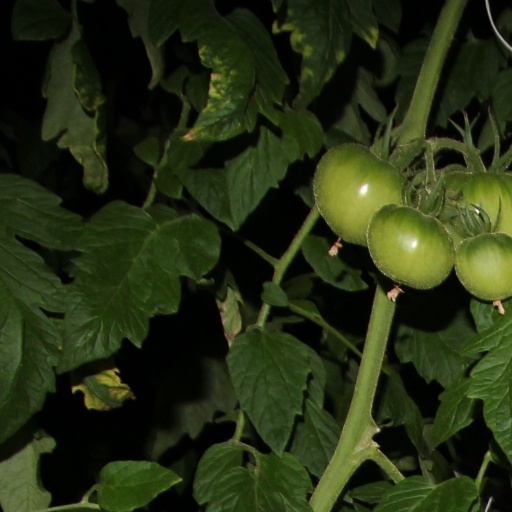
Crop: tomato